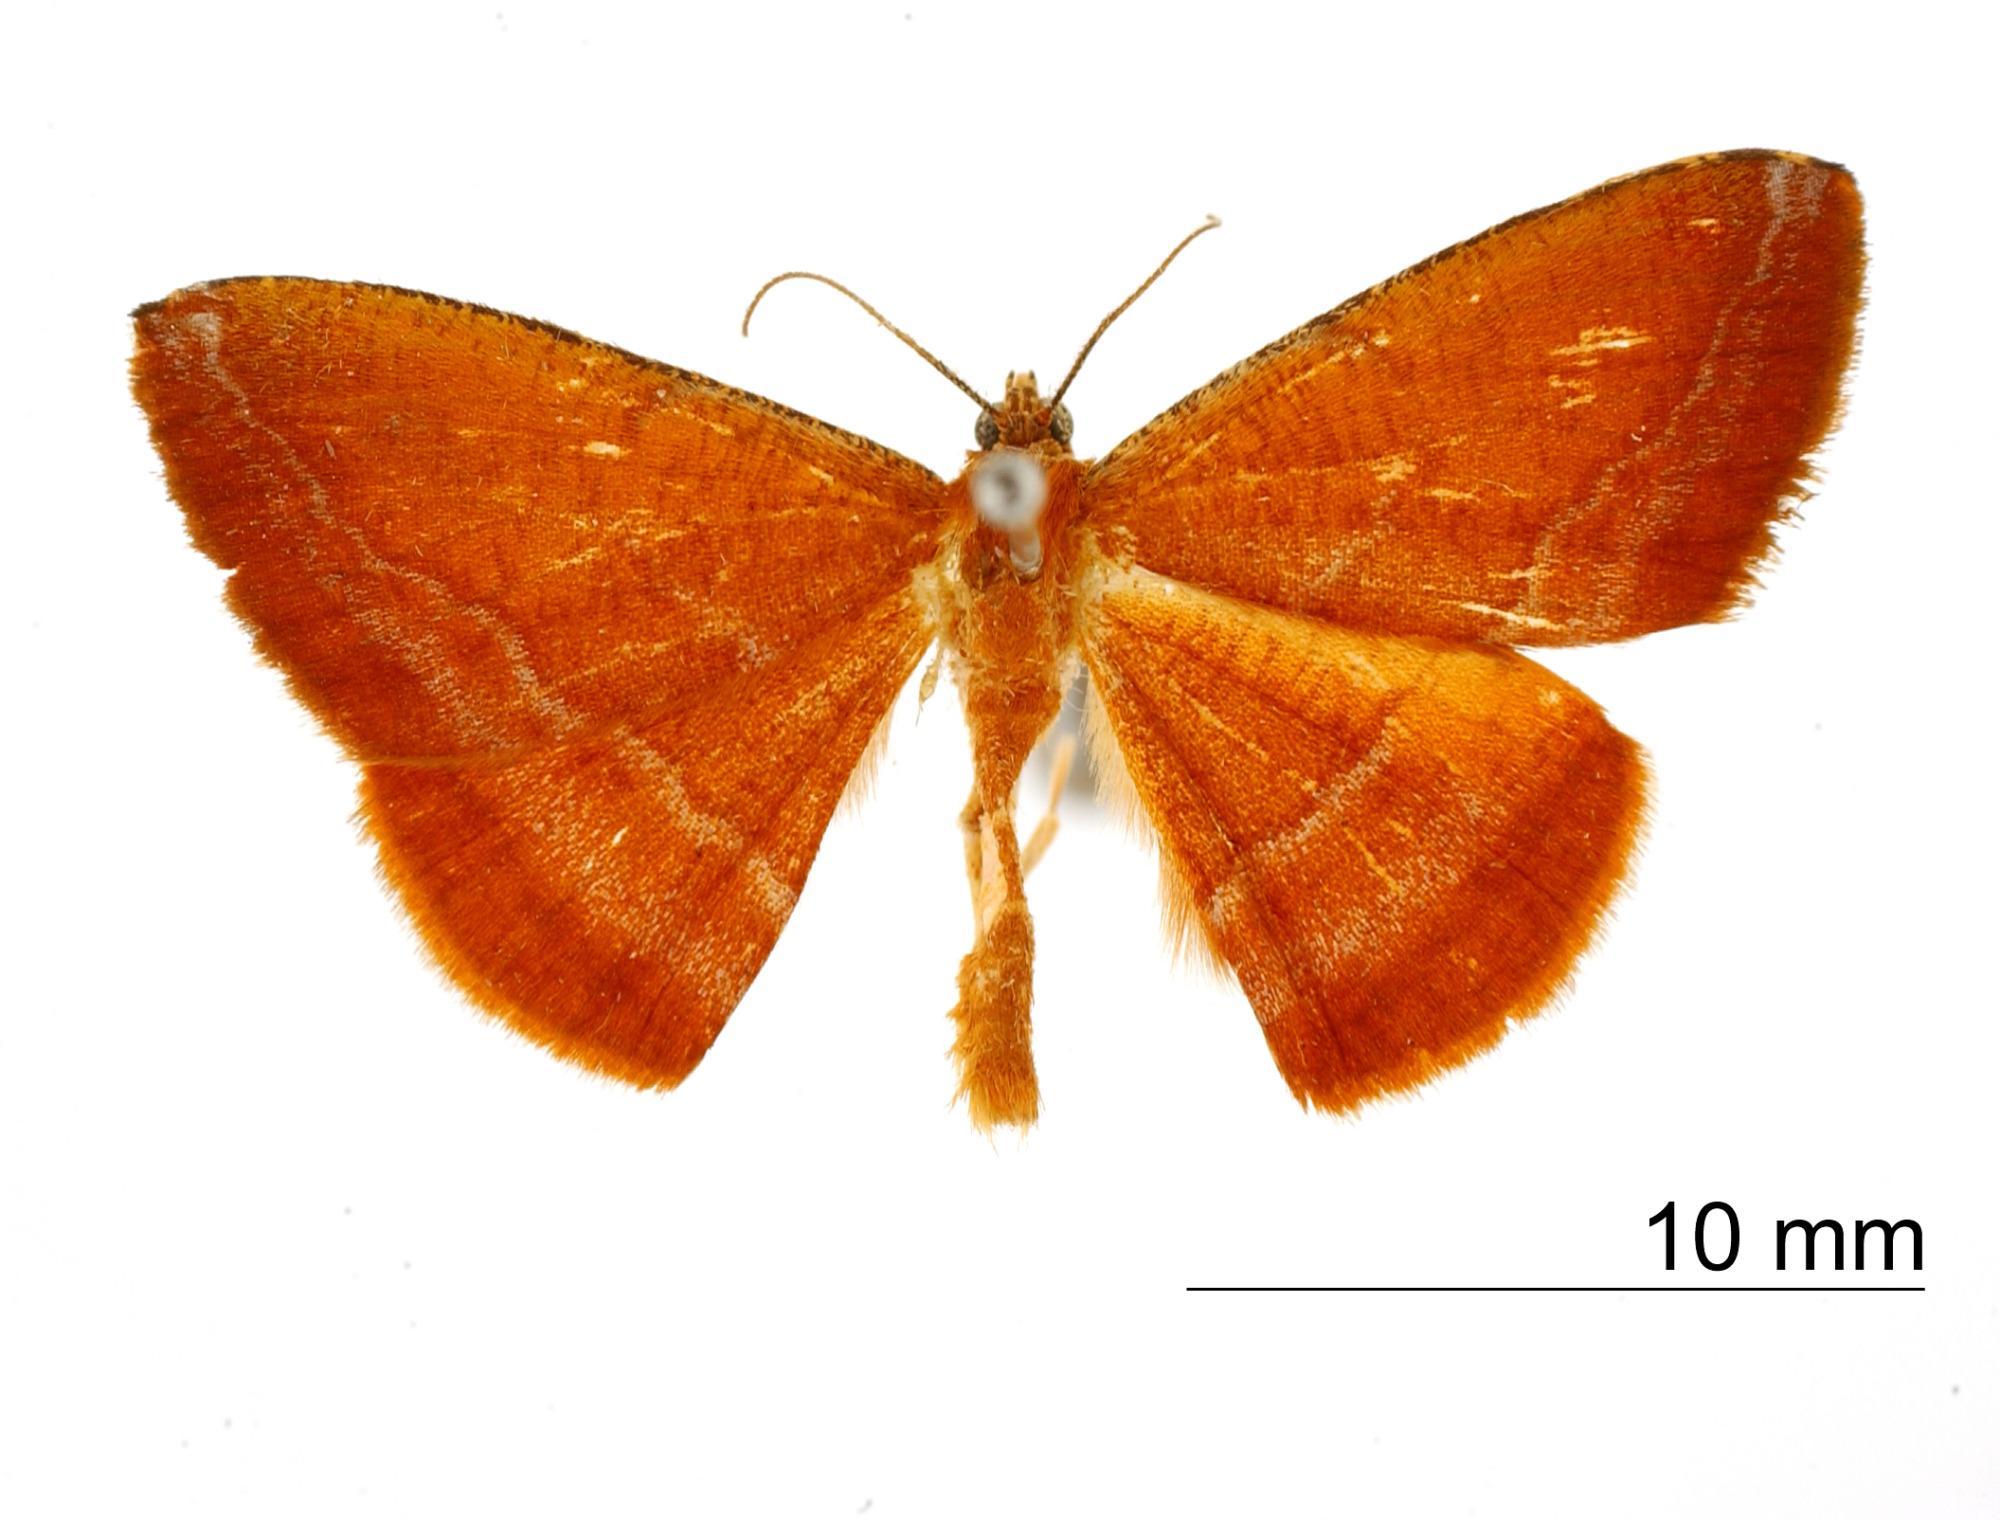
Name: Pyrinia yerma
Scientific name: Pyrinia yerma Dognin, 1896
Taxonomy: Animalia, Arthropoda, Insecta, Lepidoptera, Geometridae, Ennominae
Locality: type male without locality label; other types from Zamora and Environs de Loja, Ecaudor